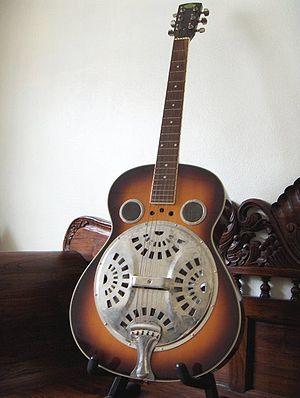
Nothing Ever Hurt Me (Half as Bad as Losing You) est un album de l'artiste américain de musique country George Jones. Cet album est sorti en 1973 sur le label Epic Records.
Luman Bob, était un chanteur de rockabilly et country américain, né à Nacogdoches, Texas, le 15 avril 1937, mort à Nashville, Tennessee, le 27 décembre 1978.
Dobro est un nom de marque, propriété de Gibson Guitar Corporation, utilisé pour une certaine conception de guitare à résonateur.
Any Man of Mine est le premier extrait de l'album de Shania Twain, The Woman in Me.
Joseph Magloire Gérald « Gerry » Joly est un guitariste, chanteur et compositeur né le 31 juillet 1934 à Hawkesbury, Ontario, Canada et décédé le 29 décembre 2008, à Gatineau, Québec, Canada.
Les instruments à résonateur désignent des instruments de percussion à cordes pincées ou frottées d'une conception particulière : ils amplifient mécaniquement les vibrations des cordes grâce à un cône très fin en aluminium à la place d'une table d'harmonie ou d'une peau.
George and Tammy Super Hits est une compilation des artistes américains de musique country George Jones et Tammy Wynette. Cet album est sorti le 2 mai 1995 sur le label Epic Records. Cet album a été certifié Disque d'or le 12 septembre 1995 par la RIAA.